Gaetano Previati

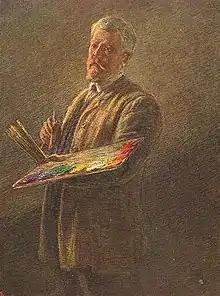
"Self-portrait" (1911)

Gaetano Previati (31 August 185221 June 1920) was an Italian Symbolist painter in the Divisionist style and art theorist.